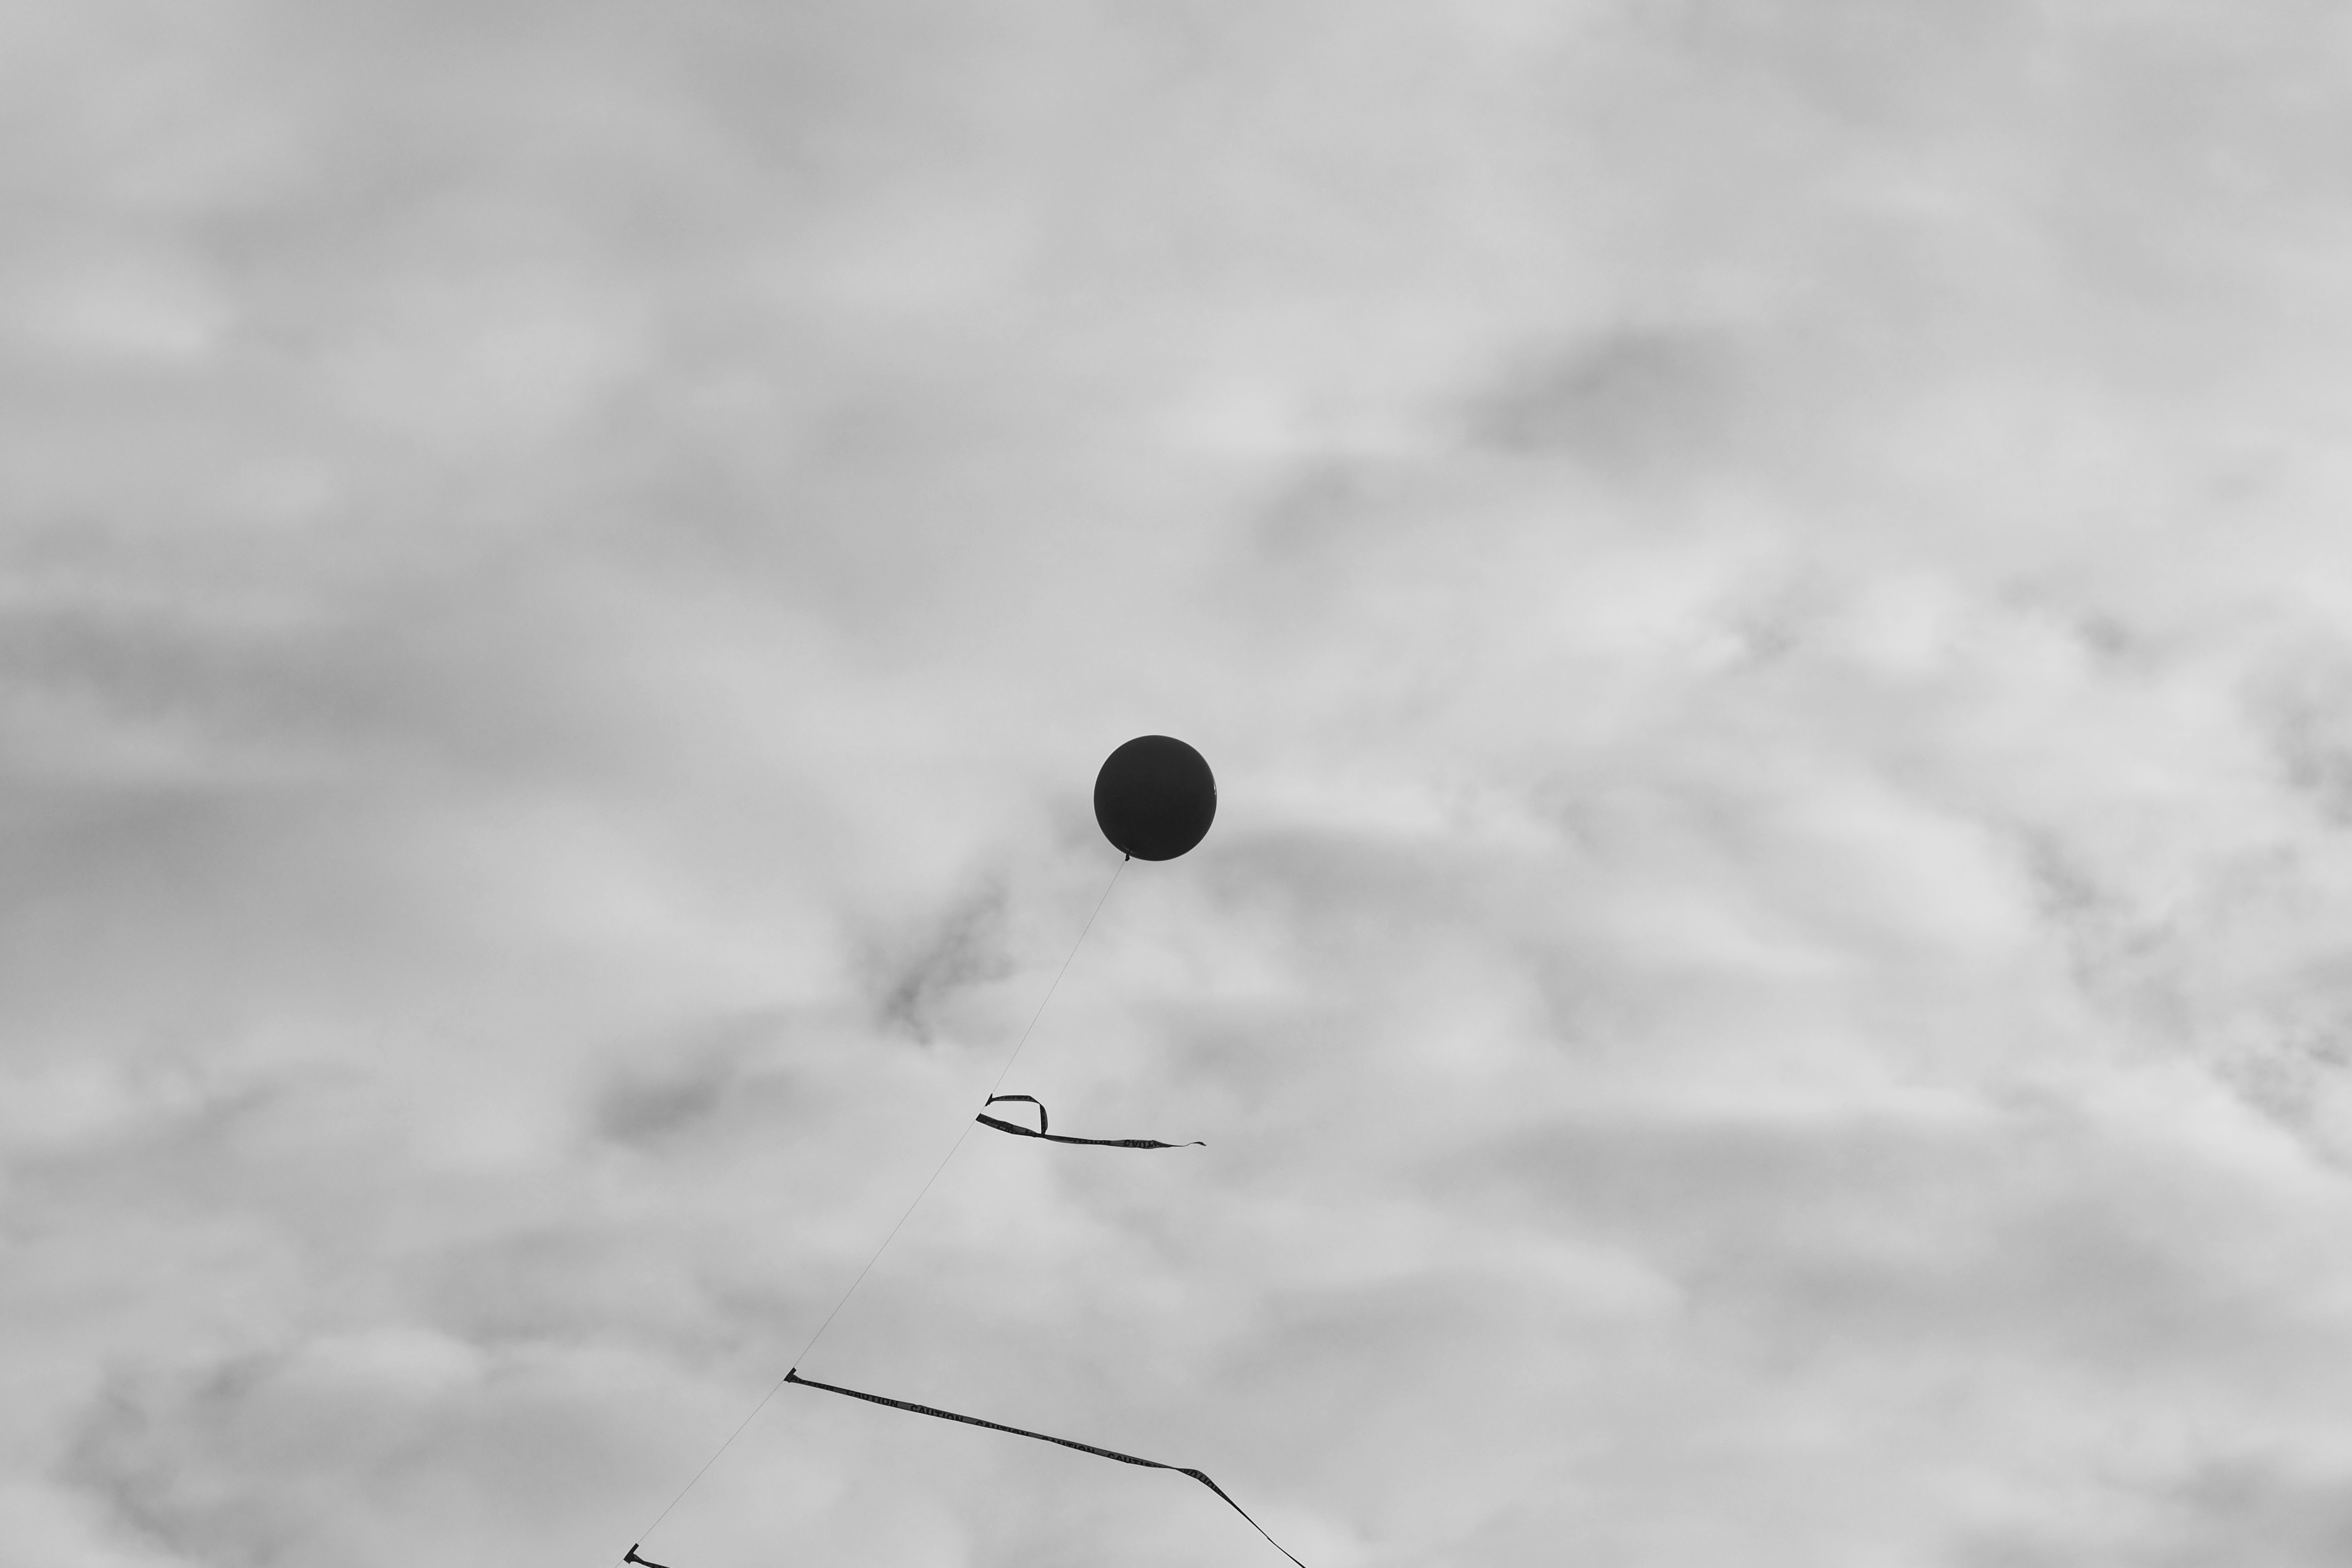
wing, cloud, black and white, sky, balloon, aircraft, line, vehicle, flight, monochrome, clouds, minimalism, helios442, mmz, monochrome photography, atmosphere of earth